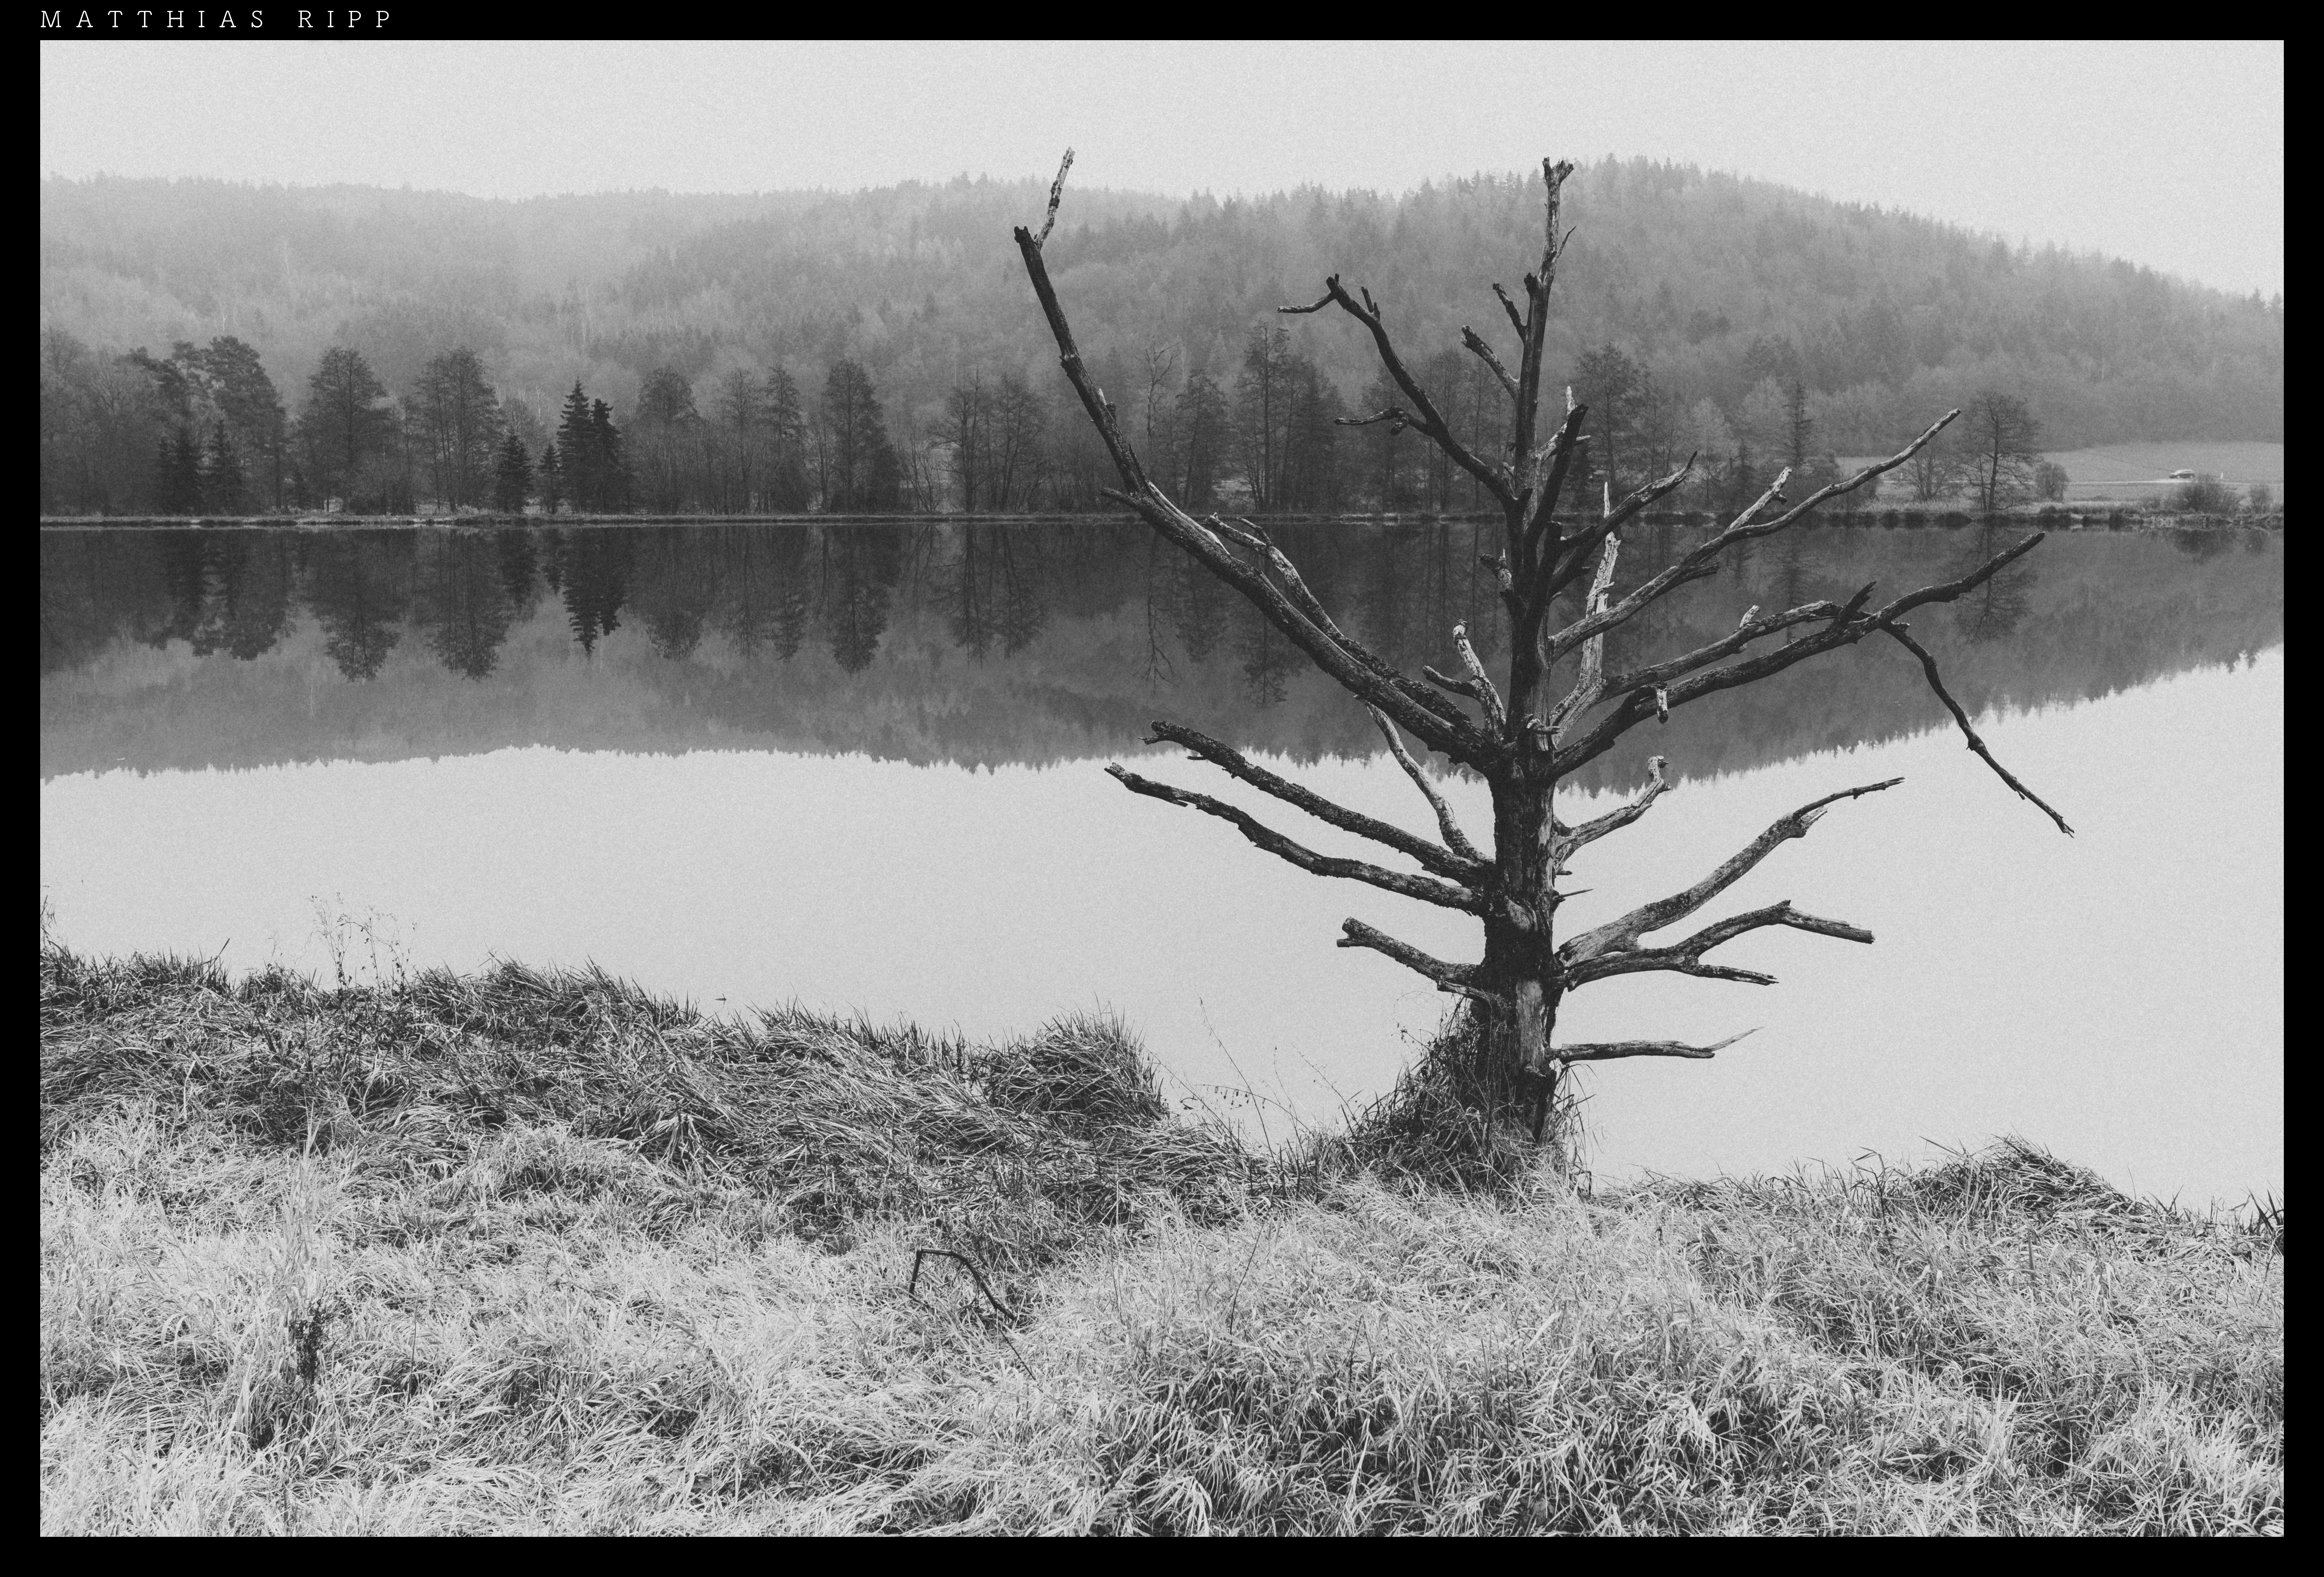
landscape, tree, nature, branch, snow, winter, black and white, plant, mist, photography, weather, frame, decay, monochrome, death, season, art, full, 35mm, wetland, europa, germany, deutschland, landschaft, sony, bayern, bavaria, zeiss, distagon, woodland, alpha, 7rii, regental, tod, sick, krank, monochrome photography, atmospheric phenomenon, woody plant